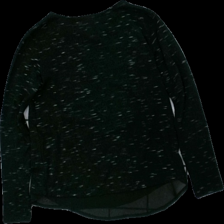
View: back
Type: Sweater
Category: Children
Brand: H&M
Colors: Black, Grey, White
Material: 100% poly
Pattern: Metallic
Cut: Regular, C-collar
Size: 134
Season: All
Price range: <50
Recommended usage: Export